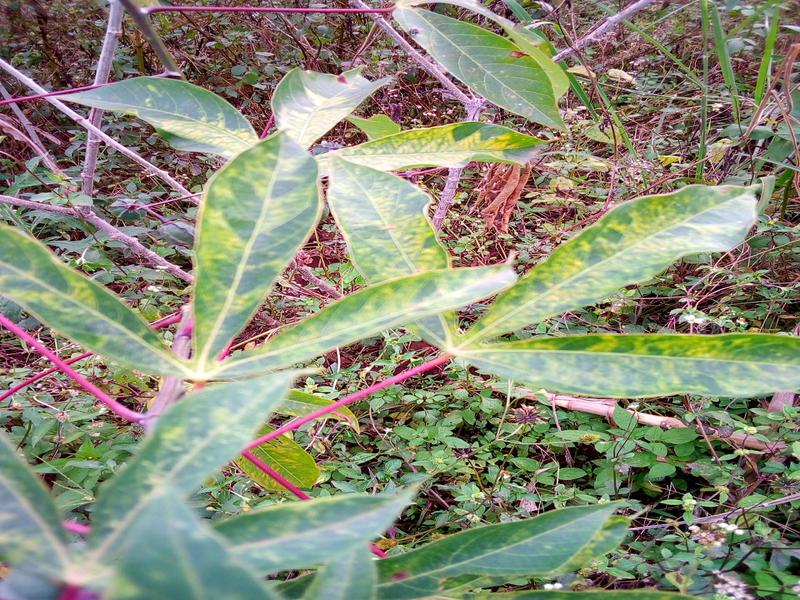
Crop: cassava
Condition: brown_streak_disease